Supercars Championship

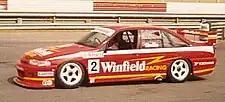
Mark Skaife's 1994 Holden VP Commodore

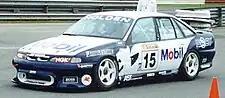
Craig Lowndes' 1996 Holden VR Commodore

The concept of a formula centred around V8-engined Fords and Holdens for the Australian Touring Car Championship had been established as early as mid-1991. With the new regulations set to come into effect in 1993, Ford and Holden were both keen to know the details of the new formula by the end of 1991, putting pressure on the Confederation of Australian Motor Sport (CAMS) to provide clarity on the matter. However, CAMS was waiting to see what the FIA did with its proposed international formula for 2.5- and 2.0-litre touring cars.